Rail transport in Vietnam

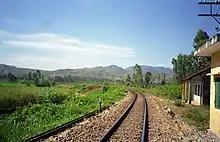
A level crossing near My Son.

Most existing Vietnamese railway lines use metre gauge, although standard gauge and mixed gauge are used northeast of Hanoi. As of 2005, approximately of track was in use throughout Vietnam: